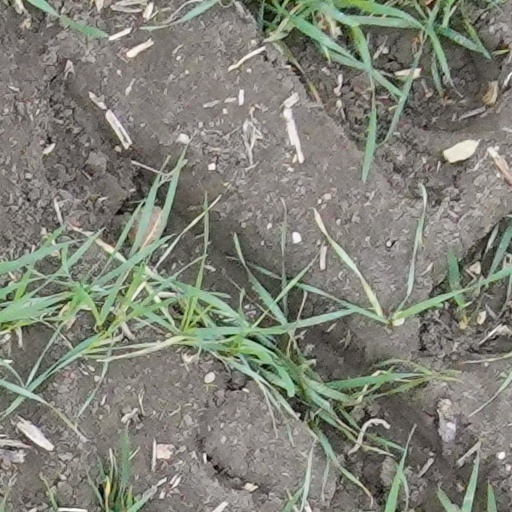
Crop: wheat